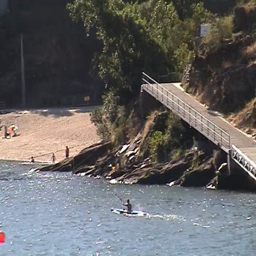
kayaking on blue waters of the river